Monument of the Discoveries

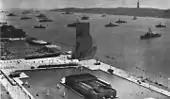
Inauguration in 1960 with 32 ships of 14 nations.

The monument was conceived in 1939 by Portuguese architect José Ângelo Cottinelli Telmo, and sculptor Leopoldo de Almeida, as a temporary beacon during the "Portuguese World Exhibition" opening in June 1940. The Monument to the Discoveries represented a romanticized idealization of the Portuguese exploration that was typical of the Estado Novo regime of António de Oliveira Salazar. It was originally constructed as a temporary construction, located in the "Praça do Império" as part of an urban renewal project favoured by minister Duarte Pacheco, but with the resistance of Cottinelli Telmo. Yet, by June 1943, the original structure was demolished after the exposition as there was no concrete formalization of the project.